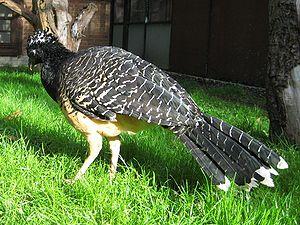
La province de Formosa est une province de l'Argentine, située au nord-est du pays. Elle est bordée à l'ouest par la province de Salta, au sud par celle de Chaco et à l'est comme au nord par le Paraguay. Sa capitale est Formosa.
L’Hocco à face nue est une espèce d'oiseau de la famille des Cracidae.